Jan Nagórski

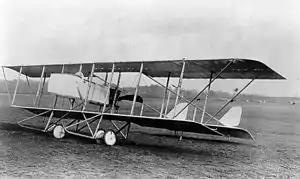
The Farman MF.11 plane used by Jan Nagórski in his pioneering flights off NW Novaya Zemlya

In 1914 Nagórski was tasked with the difficult mission of locating the expedition of Georgy Sedov, Georgy Brusilov, and Vladimir Rusanov in the Russian Arctic. In a Maurice Farman MF11 plane, specially purchased for that purpose in France, Nagórski embarked on a ship in Arkhangelsk and arrived to Novaya Zemlya, whence he initiated a series of reconnaissance flights in difficult Arctic conditions. Between August 21 and September 13, 1914, he flew five missions, spending more than ten hours in the air and travelling more than a thousand kilometres over land and the Barents Sea. During the last flight he reached the 76th parallel north. Nagórski failed to find Sedov's expedition, but he gained valuable experience as the first polar aviator in history. His report to the Admiralty prepared after his return, as well as a report of Nagórski's achievements by Admiral Mikhail Zhdanko, included a number of suggestions that would prove invaluable to every polar aviator. Among them was the idea of painting red all the planes operating in the Arctic, to make them more visible. His achievements proved that the North Pole could be reached by airplane. He was awarded the Order of St. Stanislaus, class III in 1914.